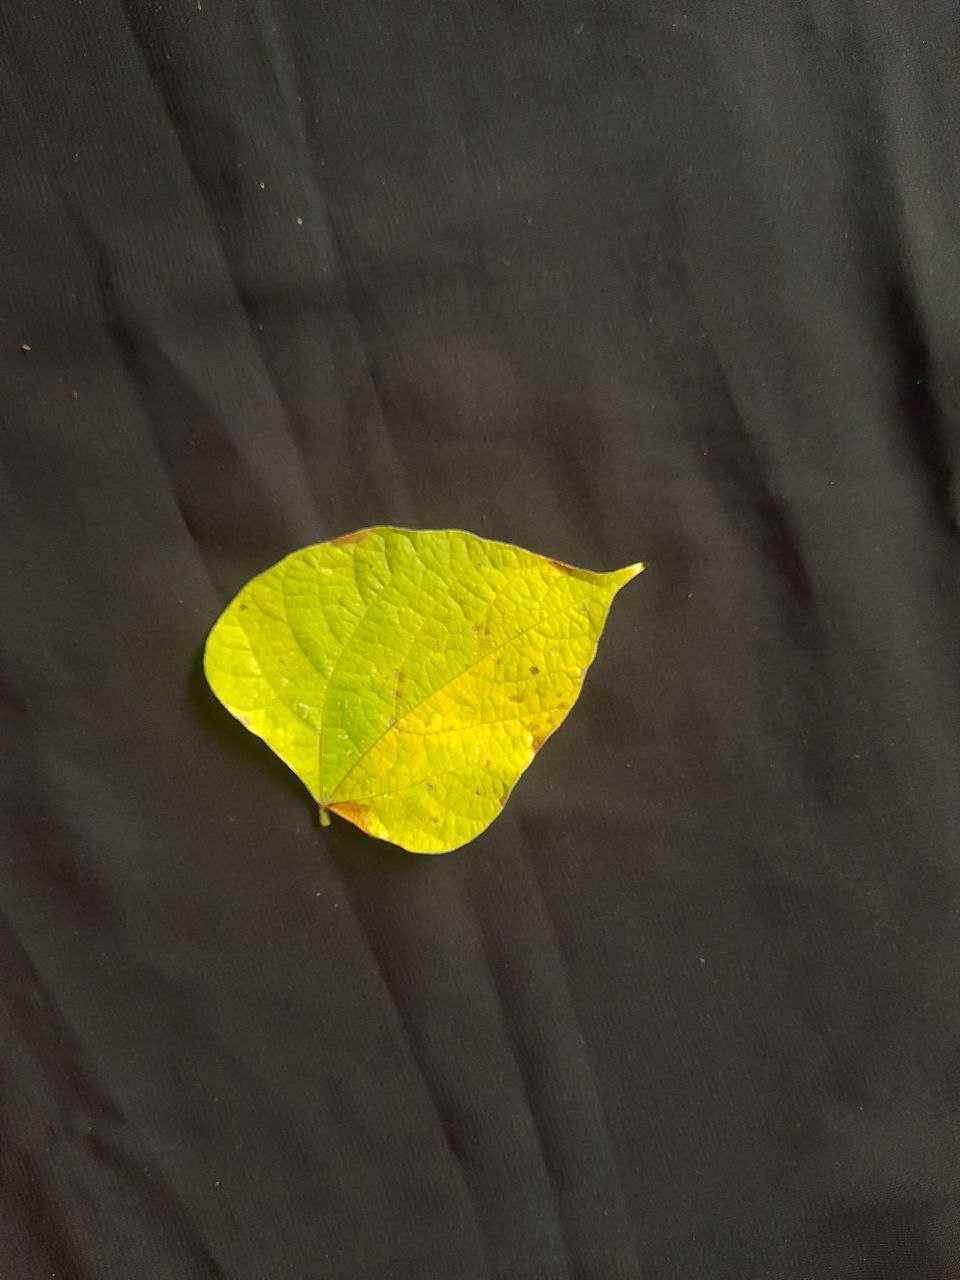
Crop: bean
Leaf condition: Rust